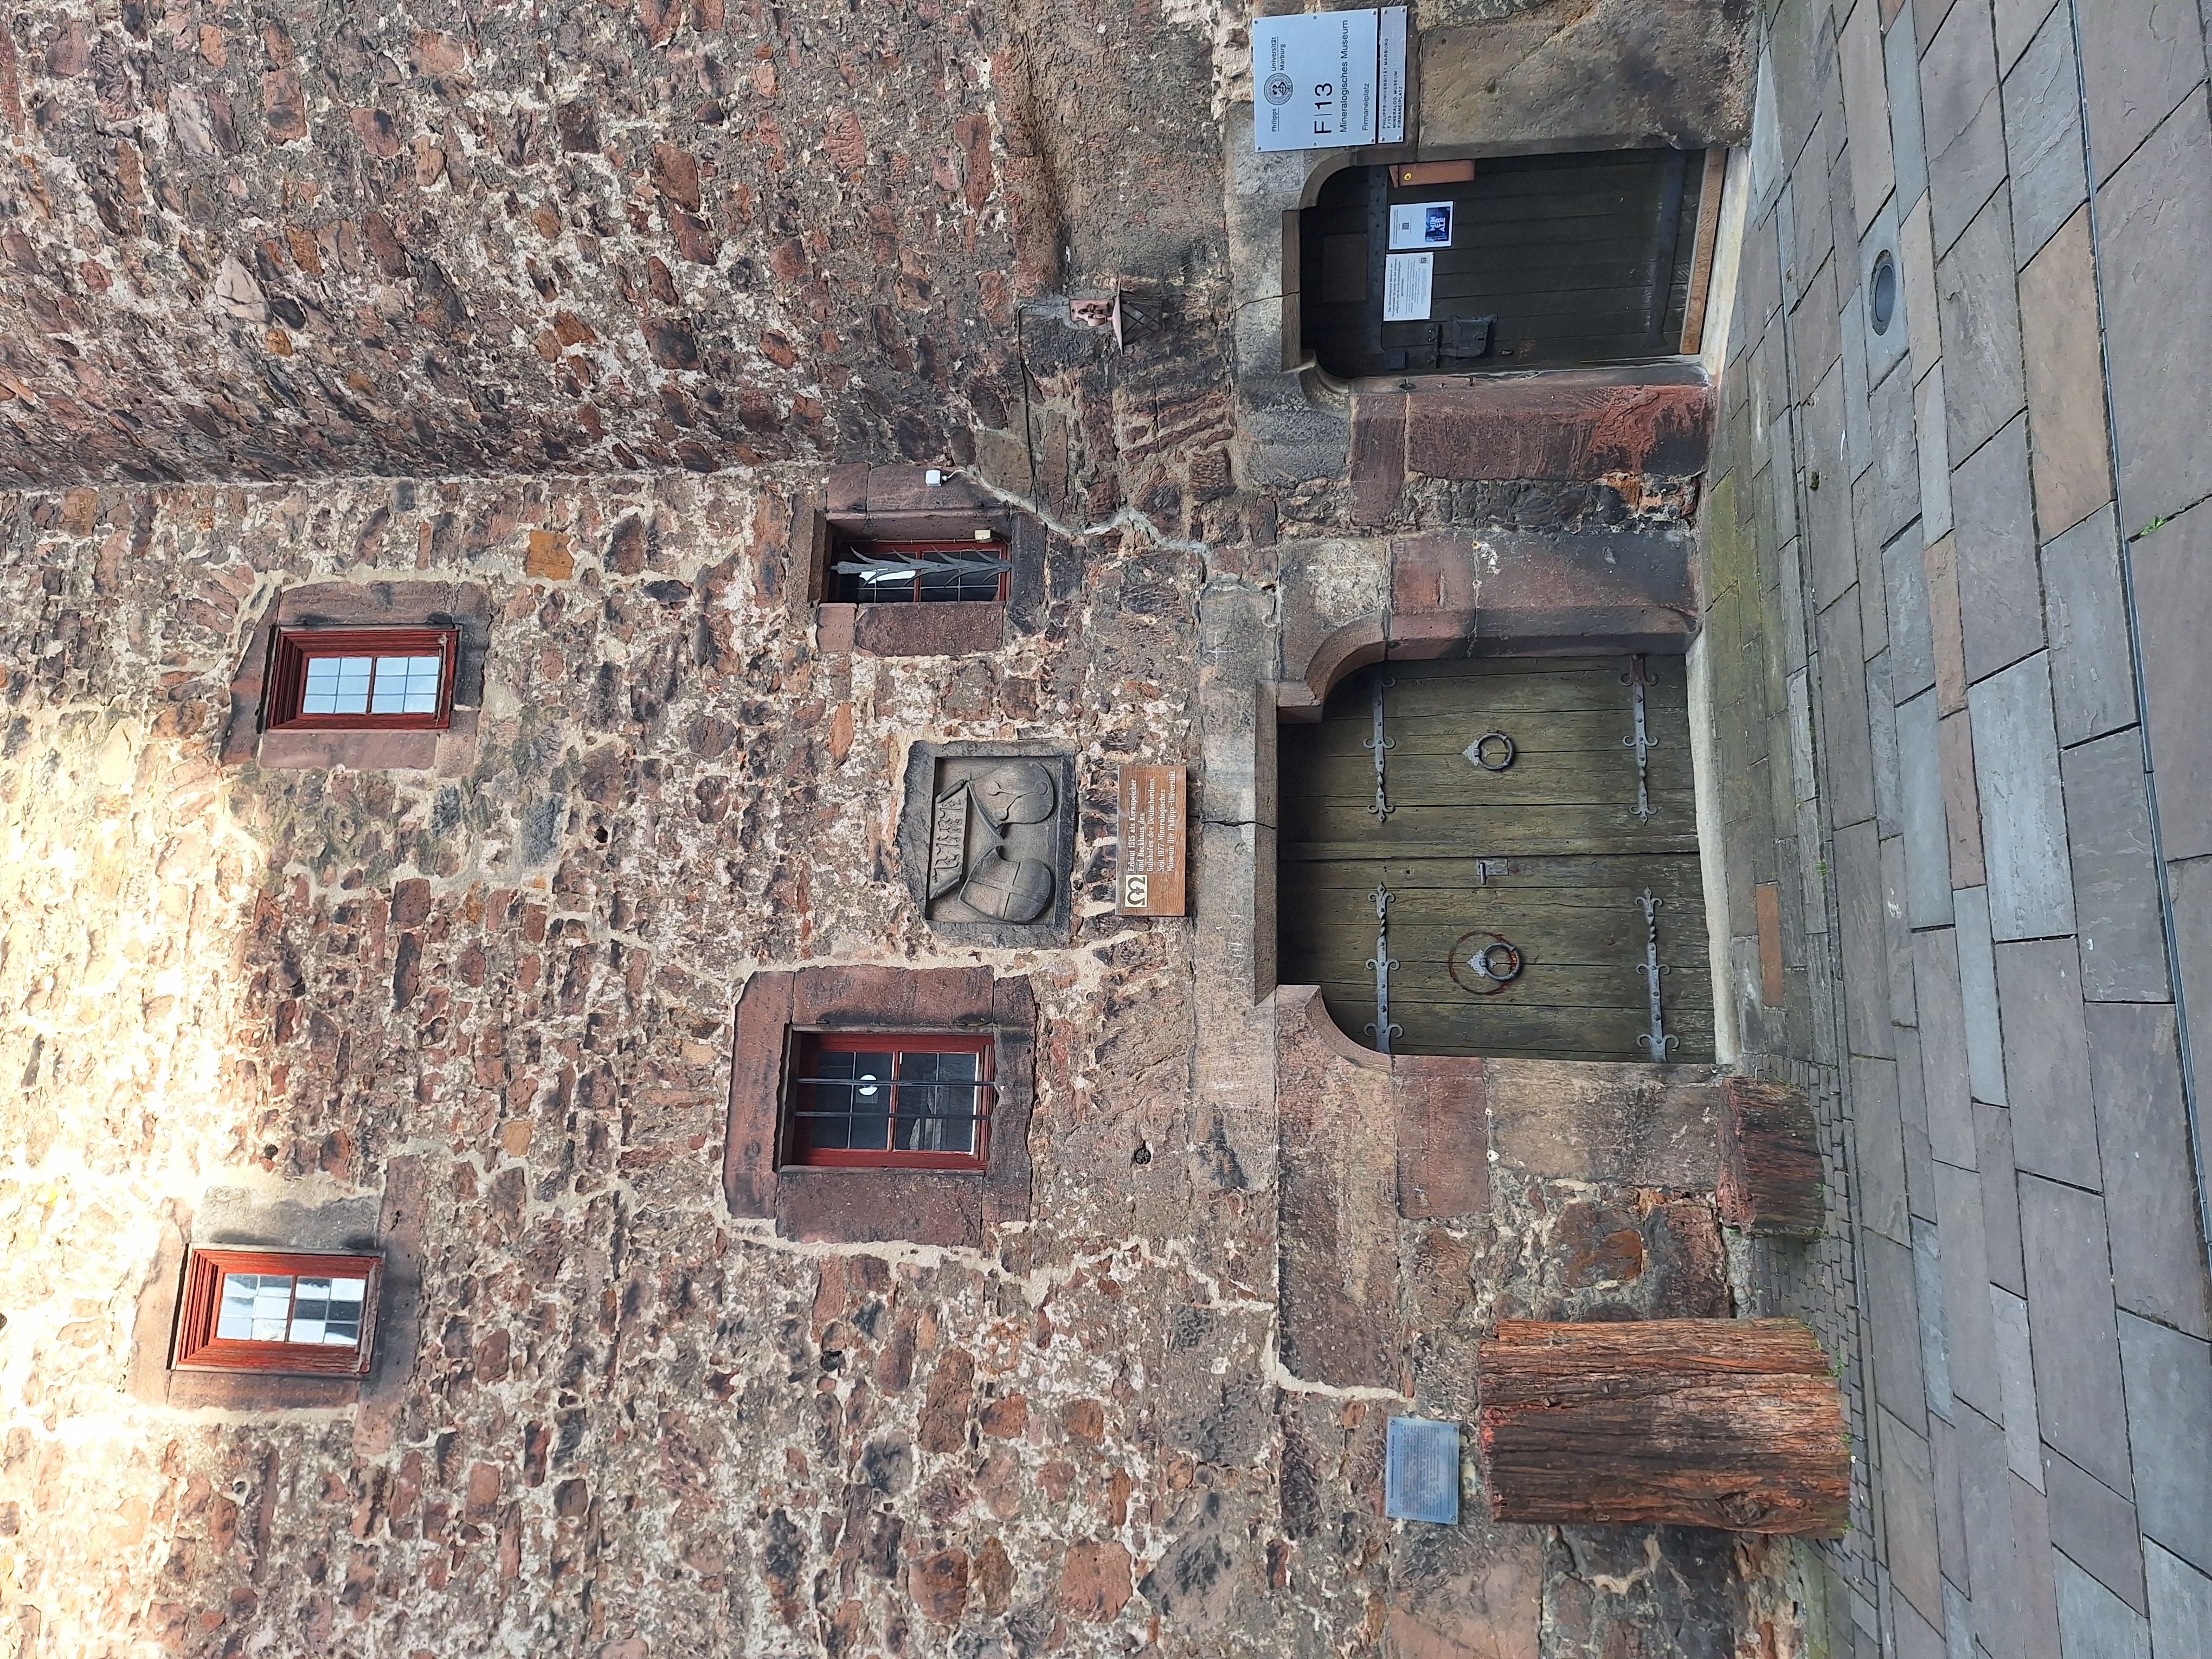
Building: Mineralogisches Museum